Mexican art

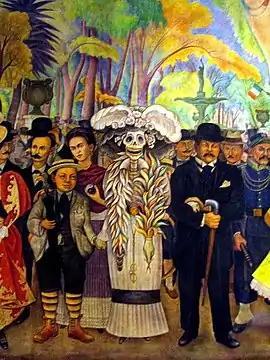
Mural Sueño de una Tarde Dominical en la Alameda Central in Mexico City, featuring Rivera and Frida Kahlo standing by La Calavera Catrina.

The first of these commissioned paintings were at San Ildefonso done by Fernando Leal, Fermín Revueltas, David Alfaro Siqueiros, and Diego Rivera. The first true fresco in the building was the work of Jean Charlot. However, technical errors were made in the construction of these murals: a number of them began to blister and were covered in wax for preservation. Roberto Montenegro painted the former church and monastery of San Pedro y San Pablo, but the mural in the church was painted in tempera and began to flake. In the monastery area, Montenegro painted the "Feast of the Holy Cross," which depicts Vasconcelos as the protector of Muralists. Vasconcelos was later blanked out and a figure of a woman was painted over him.